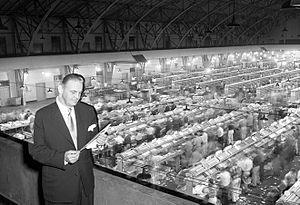
Le tri du courrier consiste à aiguiller le courrier postal vers le bon destinataire. Manuel à ses débuts, le tri est passé à un mode de traitement automatisé.